Kelteminar culture

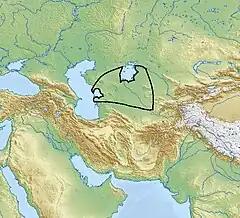
Map of the distribution of the Kelteminar culture

The Kelteminar culture (5500–3500 BCE) was a Neolithic archaeological culture of sedentary fishermen occupying the semi-desert and desert areas of the Karakum and Kyzyl Kum deserts and the deltas of the Amu Darya and Zeravshan rivers in the territories of ancient Kazakhstan, Turkmenistan, and Uzbekistan.